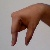
The image shows a hand gesture representing the letter 'Q' in Indian Sign Language.